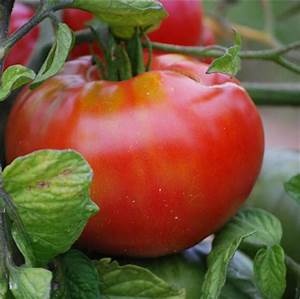
Label: tomato